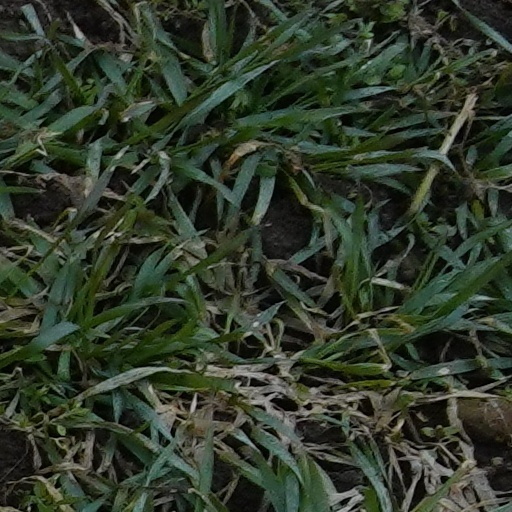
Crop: wheat